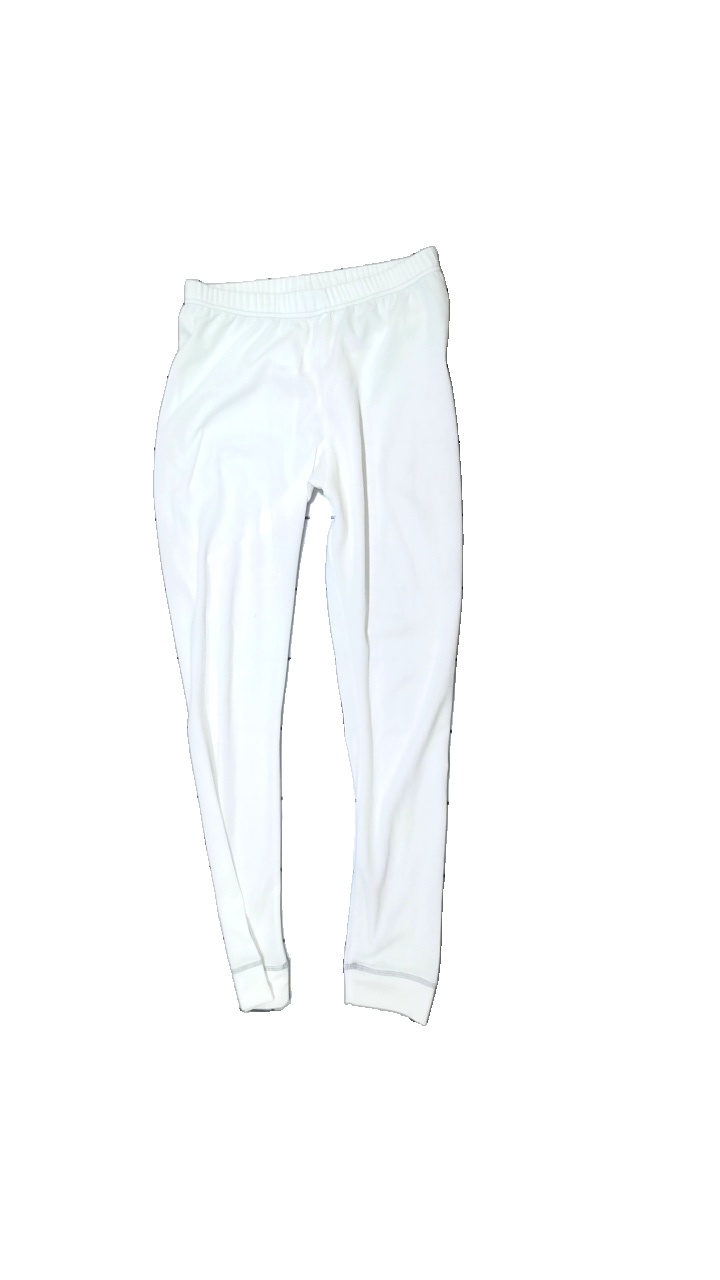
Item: Tights (Ladies)
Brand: Ttl
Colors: White
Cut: Tight, Regular
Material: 100% polyester
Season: All
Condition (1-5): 3
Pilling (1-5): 2
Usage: Recycle
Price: <50